Answer in natural language. Considering the relative positions, where is white color sperical shape office chair (highlighted by a red box) with respect to block colour dresser (highlighted by a green box)? Choose between the following options: left or right
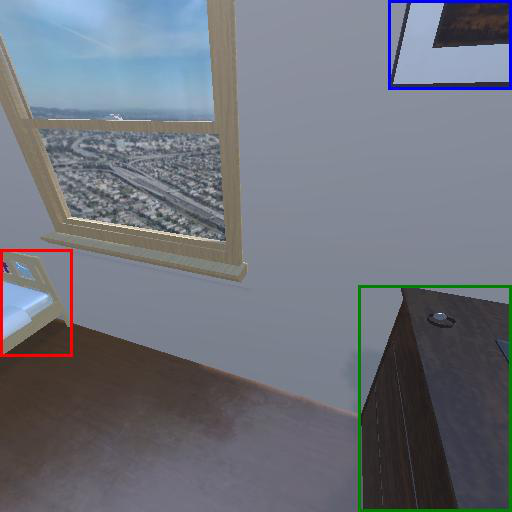
<answer>left</answer>